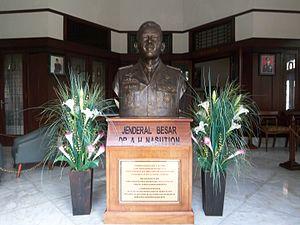
Abdul Haris Nasution né à Kotanopan, Sumatra du Nord le 3 décembre 1918 et mort à Jakarta le 3 septembre 2000 est un militaire et homme politique indonésien qui occupa, à deux reprises, le poste de chef d'état major de l'armée de terre indonésienne. Il était le seul des sept généraux à avoir échappé à un enlèvement lors de ce que le régime de Soeharto a baptisé "Mouvement du 30 septembre".